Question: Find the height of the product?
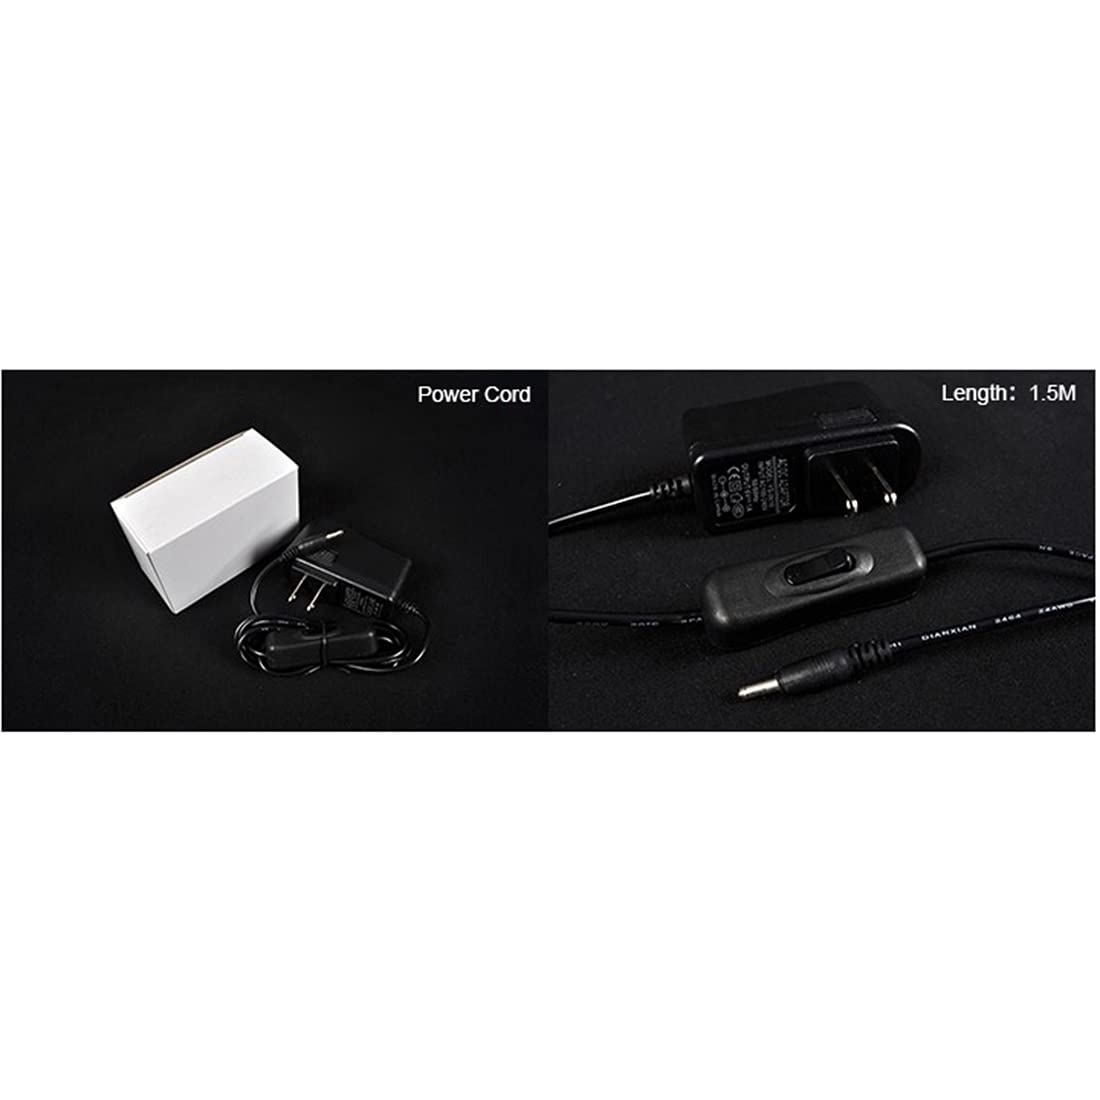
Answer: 1.5 metre